Hawthorn Ridge Redoubt

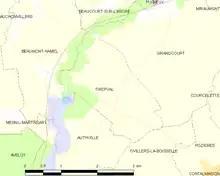

On the Somme front, a construction plan of January 1915, by which Falkenhayn intended to provide the western armies with a means to economise on infantry, had been completed. Barbed-wire obstacles had been enlarged from one belt wide to two belts wide and about apart. The front line had been increased from one trench to three, apart, the first trench to be occupied by sentry groups, the second to accommodate the front-trench garrison and the third trench for local reserves. The trenches were traversed and had sentry-posts in concrete recesses built into the parapet. Dugouts had been deepened from to , apart and large enough for An intermediate line of strong points (the ) about behind the front line had also been built. Communication trenches ran back to the reserve line, renamed the second line, which was as well built and wired as the first line. The second line was built beyond the range of Allied field artillery, to force an attacker to stop and move field artillery forward before assaulting the line.